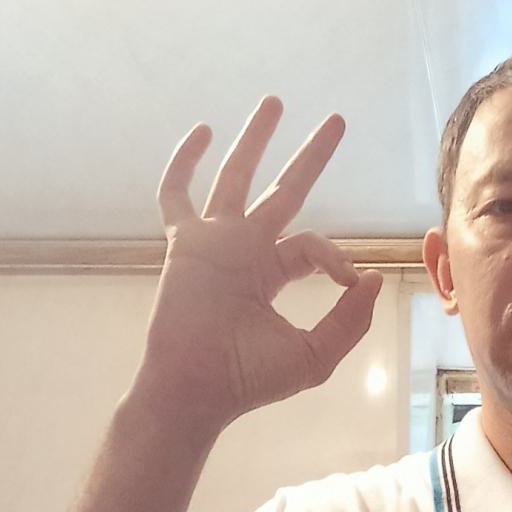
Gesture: ok